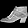
Label: Ankle boot